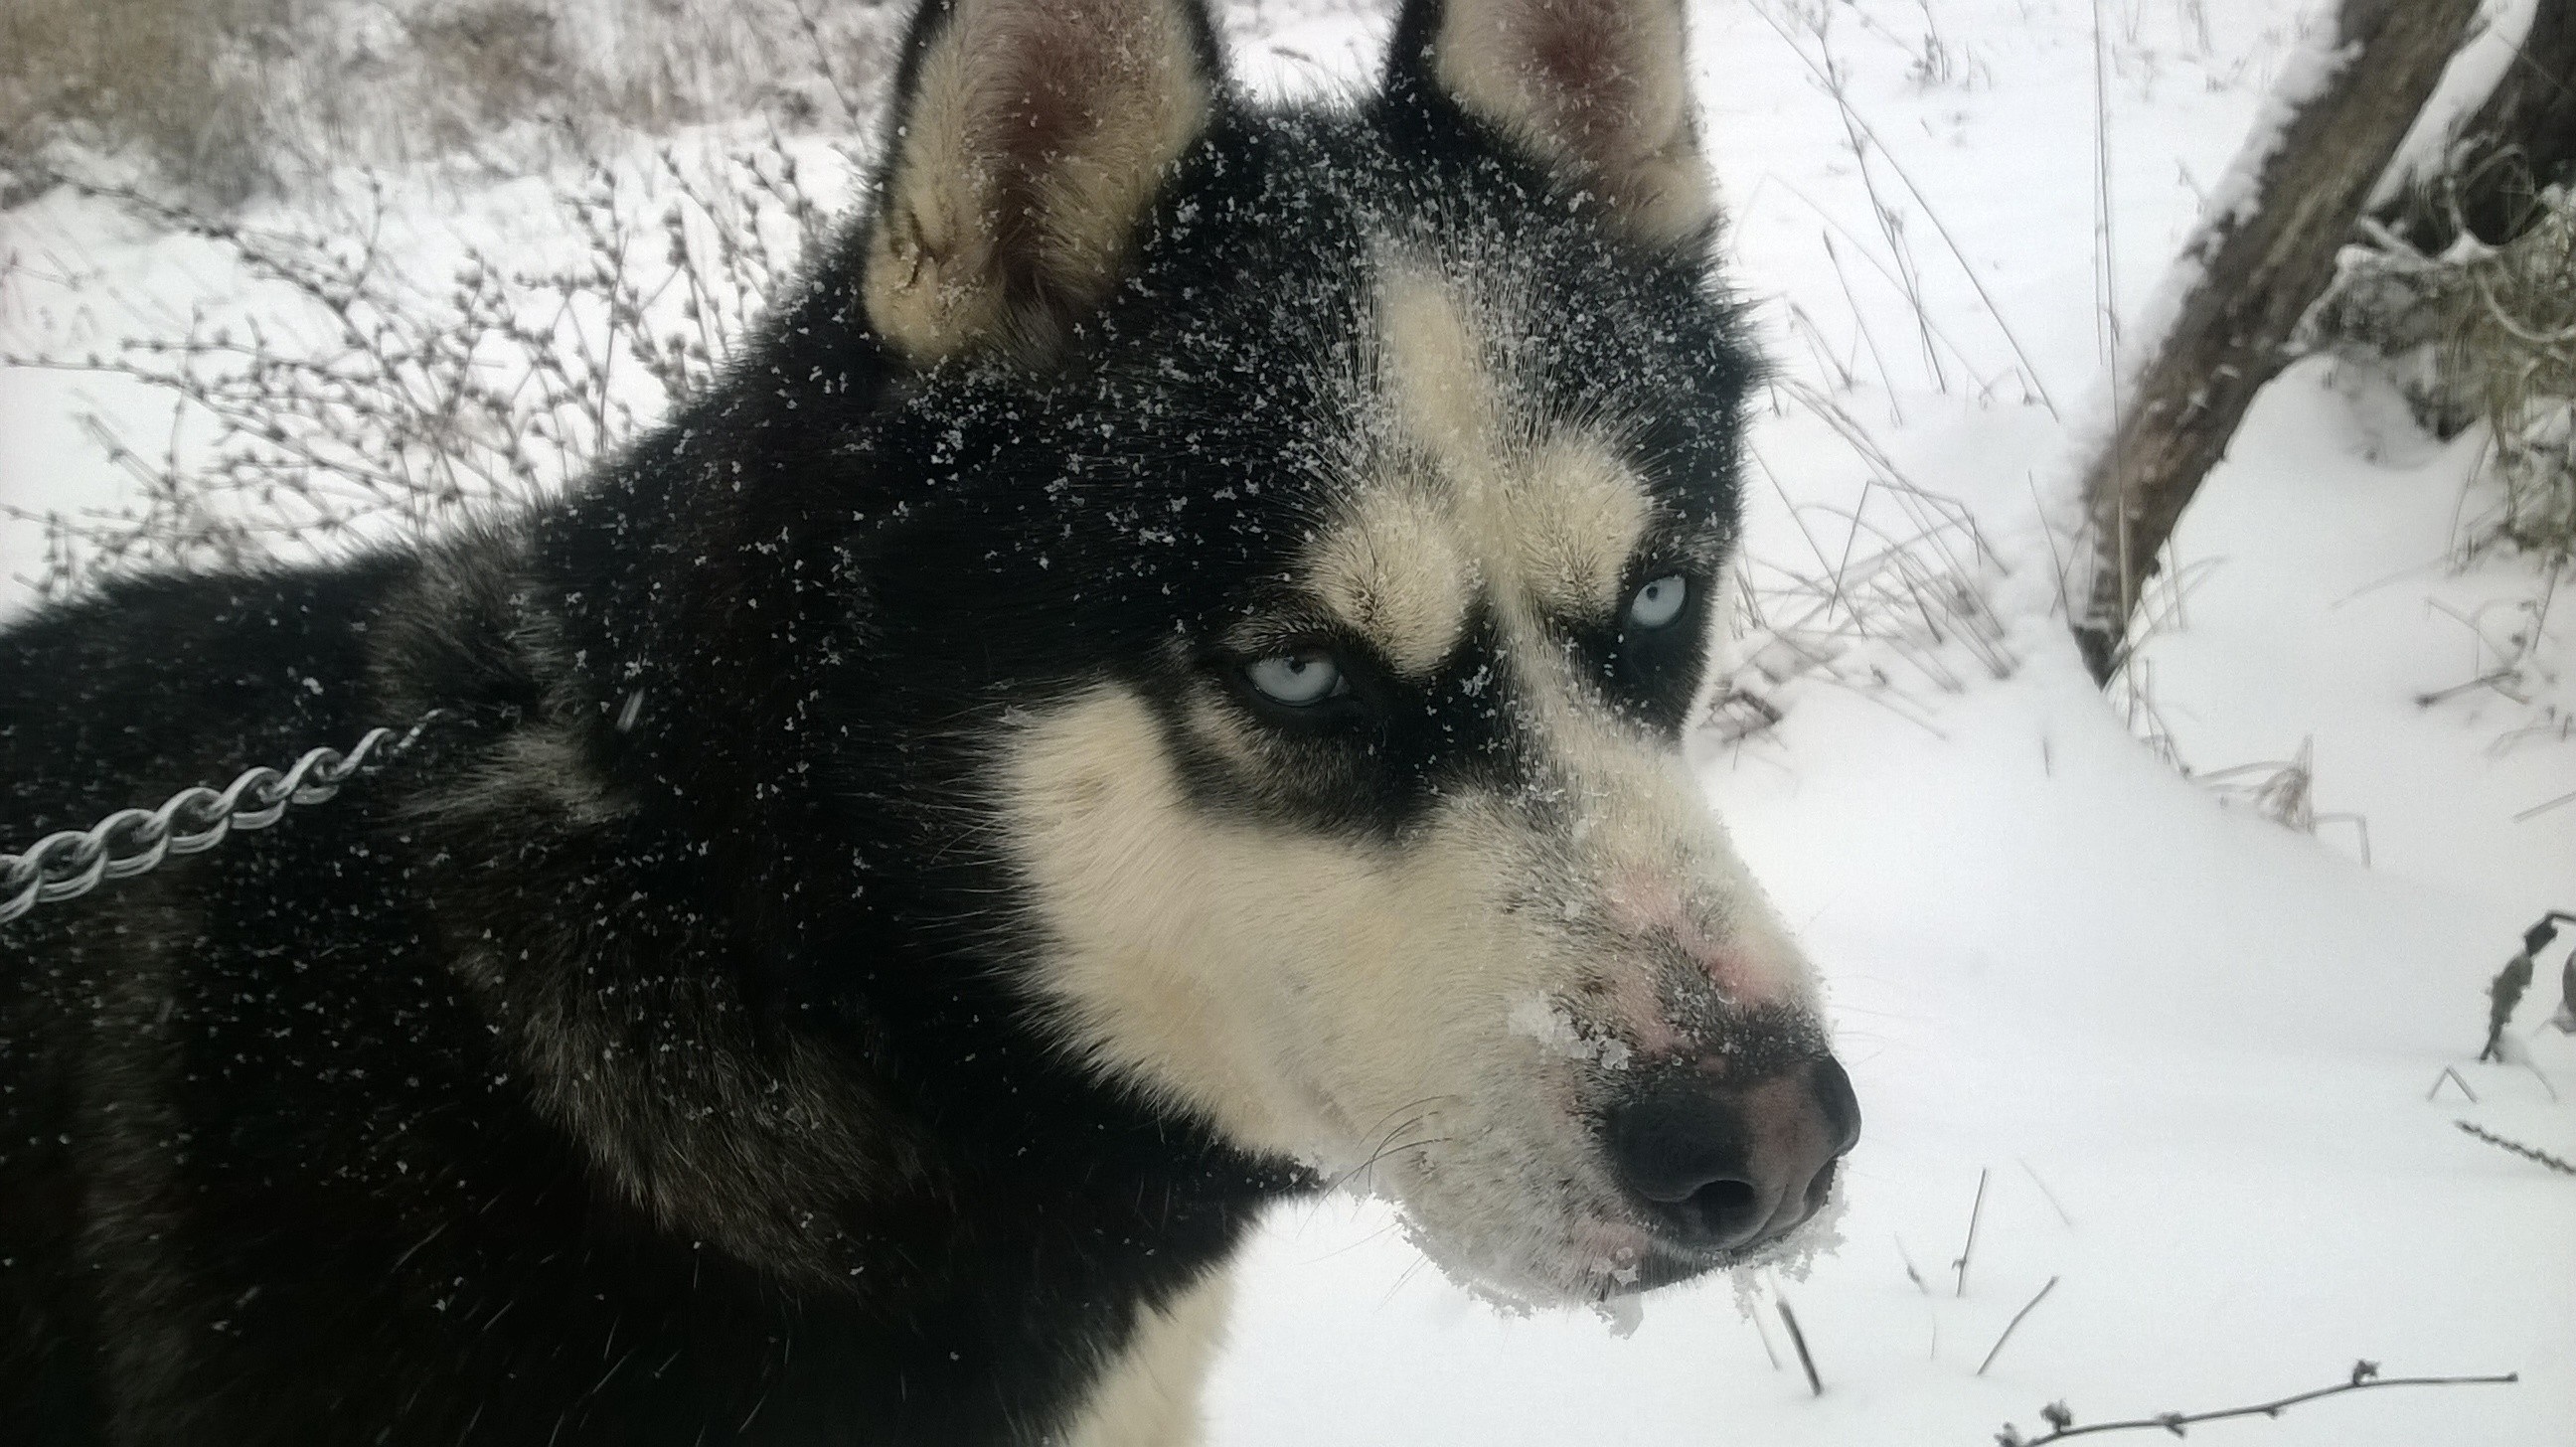
snow, dog, animal, cute, pet, mammal, husky, fun, vertebrate, siberian, dog breed, breed, sled dog, siberian husky, alaskan malamute, karelian bear dog, dog like mammal, saarloos wolfdog, wolfdog, dog breed group, greenland dog, east siberian laika, west siberian laika, j mthund, norwegian elkhound, northern inuit dog, east european shepherd, russo european laika, lapponian herder